Kingsbridge branch line

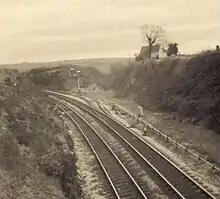
Site of the junction for Kingsbridge at South Brent.

Ten more years went by and a new Kingsbridge and Salcombe Railway was authorised by an act of Parliament, the Kingsbridge and Salcombe Railway (Extension of Time) Act 1887 (50 & 51 Vict. c. clxx) of 24 July 1887. The new company purchased the rights of the earlier line for £3,500, which was to run to Ibberton Head at Salcombe. Capital was to be £160,000 for the line, and working arrangements were provisionally agreed with the Great Western Railway (GWR) which had, by then, absorbed the South Devon Railway.